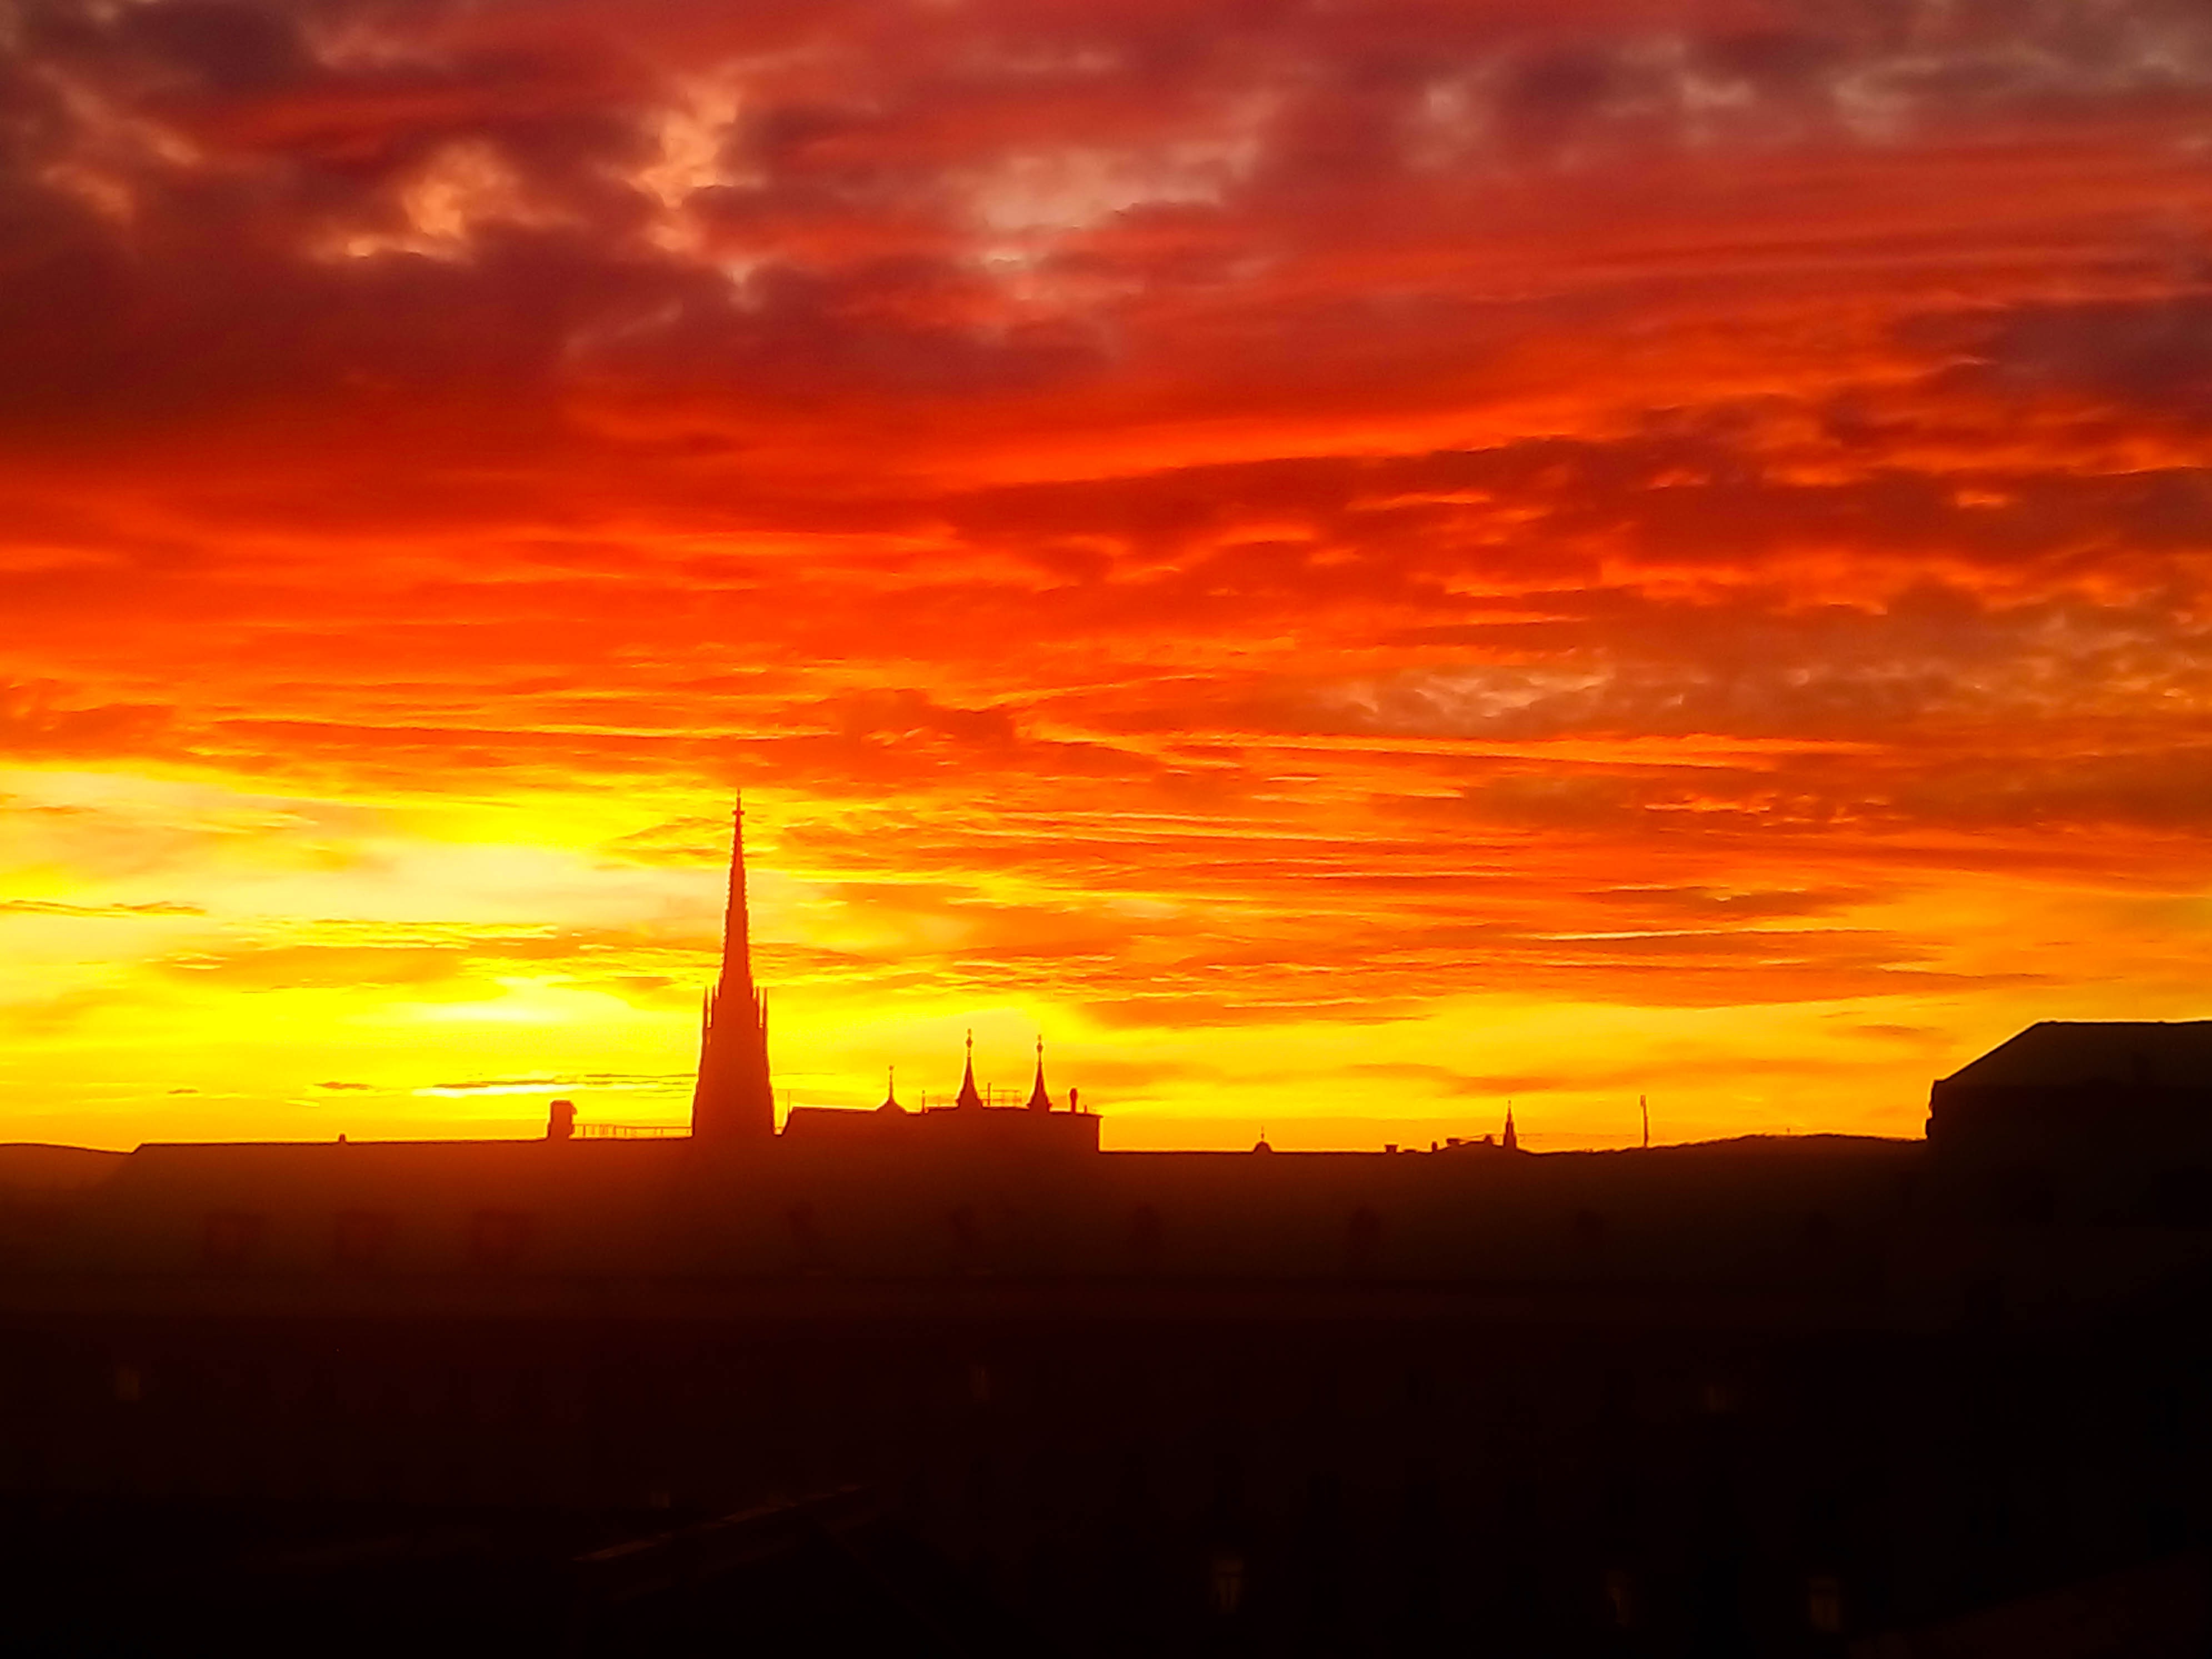
nature, horizon, silhouette, light, cloud, sky, sun, sunrise, sunset, field, sunlight, morning, dawn, atmosphere, dusk, evening, weather, shadow, romantic, burn, drama, clouds, mood, abendstimmung, atmospheric, afterglow, evening sky, clouds form, weather mood, red sky at morning